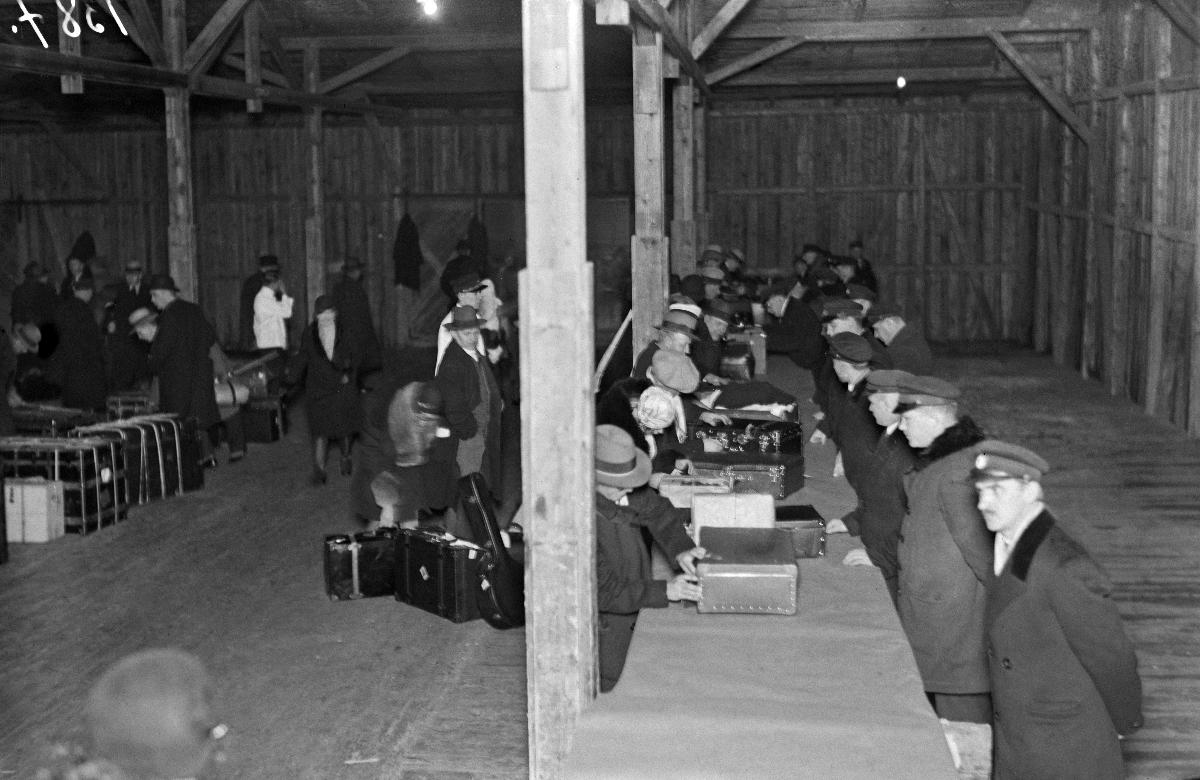
Amerikansuomalaisia Helsingissä
Amerikafinländare i Helsingfors; Finnish Americans in Helsinki
sisällön kuvaus: Amerikansuomalaisia Helsingissä 20.12.1929. S/S Estonia toi Yhdysvalloista ja Kanadasta Suomeen 90 amerikansuomalaista ja 6 Kanadasta. content description: Finnish Americans in Helsinki 20.12.1929. S/S Estonia brought 90 Finnish Americans from United States and 6 from Canada. innehållsbeskrivning: Amerikafinländare i Helsingfors 20.12.1929. S/S Estonia hämtade 90 amerikafinländare från Förenta staterna och 6 från Kanada.
Kuvaaja: Sundström, Hugo, kuvaaja
Vuosi: 1929
Paikka: Suomi, Uusimaa, Helsinki
Aiheet: ihmiset; siirtolaiset; amerikansuomalaiset; satamat; alukset; människor; emigranter; amerika-emigranter; hamn; skepp; båt; people; immigrants; harbour; ship; HBL; migrants; Finnish Americans; harbours; watercrafts; människor (släkte); migranter; amerikafinländare; hamnar; farkoster